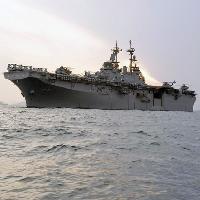
Weather: cloudy or overcast